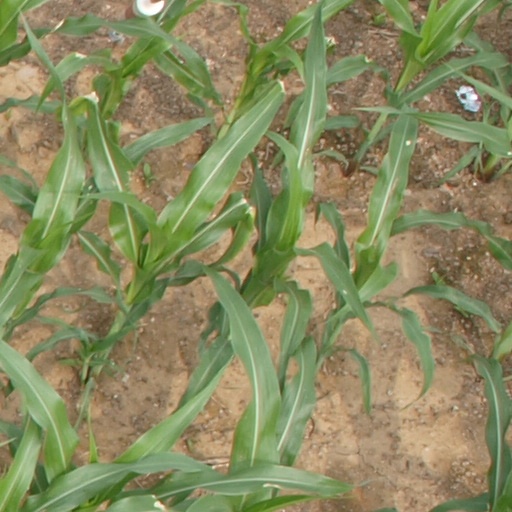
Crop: maize; corn